Tersilochinae

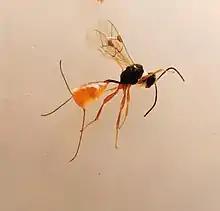
Tersilochinae

Tersilochinae is a worldwide subfamily of the parasitic wasp family Ichneumonidae.